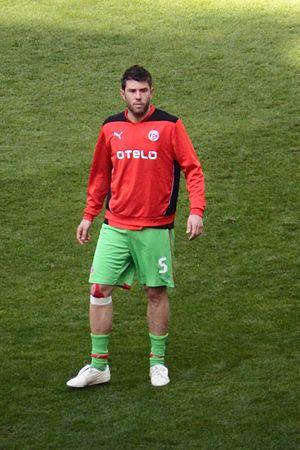
Juan Antonio González Fernández dit « Juanan » est un footballeur espagnol, né le 27 avril 1987 à Palma. Il évolue au poste de défenseur central au Bengaluru FC, en I-League.